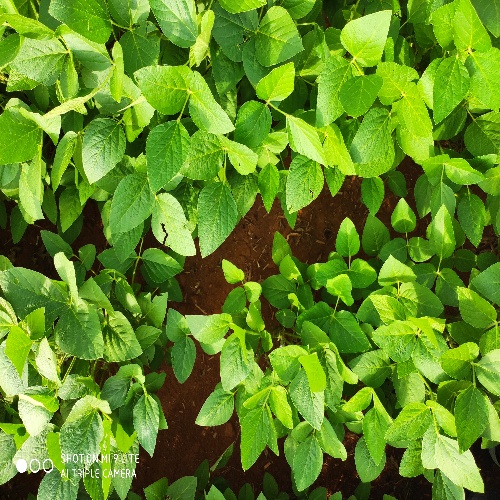
Label: Caterpillar